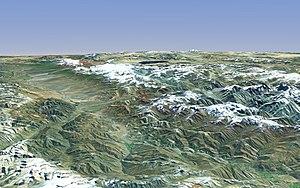
Le chaînon Trans-Alaï, dans le Pamir, vu de l'ouest.
Le Pamir est un massif de haute montagne centré sur l'Est du Tadjikistan avec des prolongements en Afghanistan, en République populaire de Chine et au Kirghizistan. Situé à la jonction entre plusieurs systèmes orographiques d'Asie centrale et du Tibet, il possède trois sommets principaux de plus de 7 000 mètres dont le pic Ismail Samani, généralement considéré comme son point culminant à 7 495 mètres d'altitude, ce qui a valu au massif le qualificatif de « toit du monde ». Son nom s'applique aussi bien à un certain type de vallée glaciaire plus fertile que les montagnes et les plateaux qui les entourent. Ces derniers sont généralement soumis à des conditions climatiques extrêmes, avec des précipitations très faibles et des écarts de températures importants, en particulier dans la moitié orientale désertique du massif. Toutefois, le Pamir est l'une des régions qui abritent le plus de glaciers en dehors des pôles, dont le glacier Fedtchenko avec 77 kilomètres de long. Ceci lui permet d'être parcouru par un grand nombre de rivières appartenant aux bassins de l'Amou-Daria à l'ouest et du Tarim à l'est, et de contenir des centaines de lacs.
Le chaînon Trans-Alaï est un massif montagneux situé entre le Tadjikistan, le Kirghizistan et la République populaire de Chine, dans le Pamir. Il culmine à 7 134 mètres d'altitude au pic Lénine.